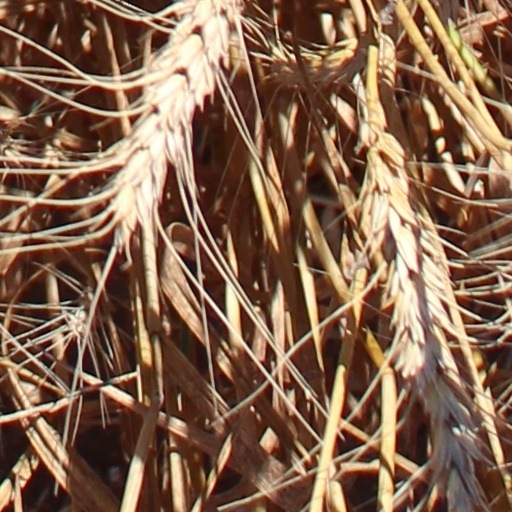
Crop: wheat